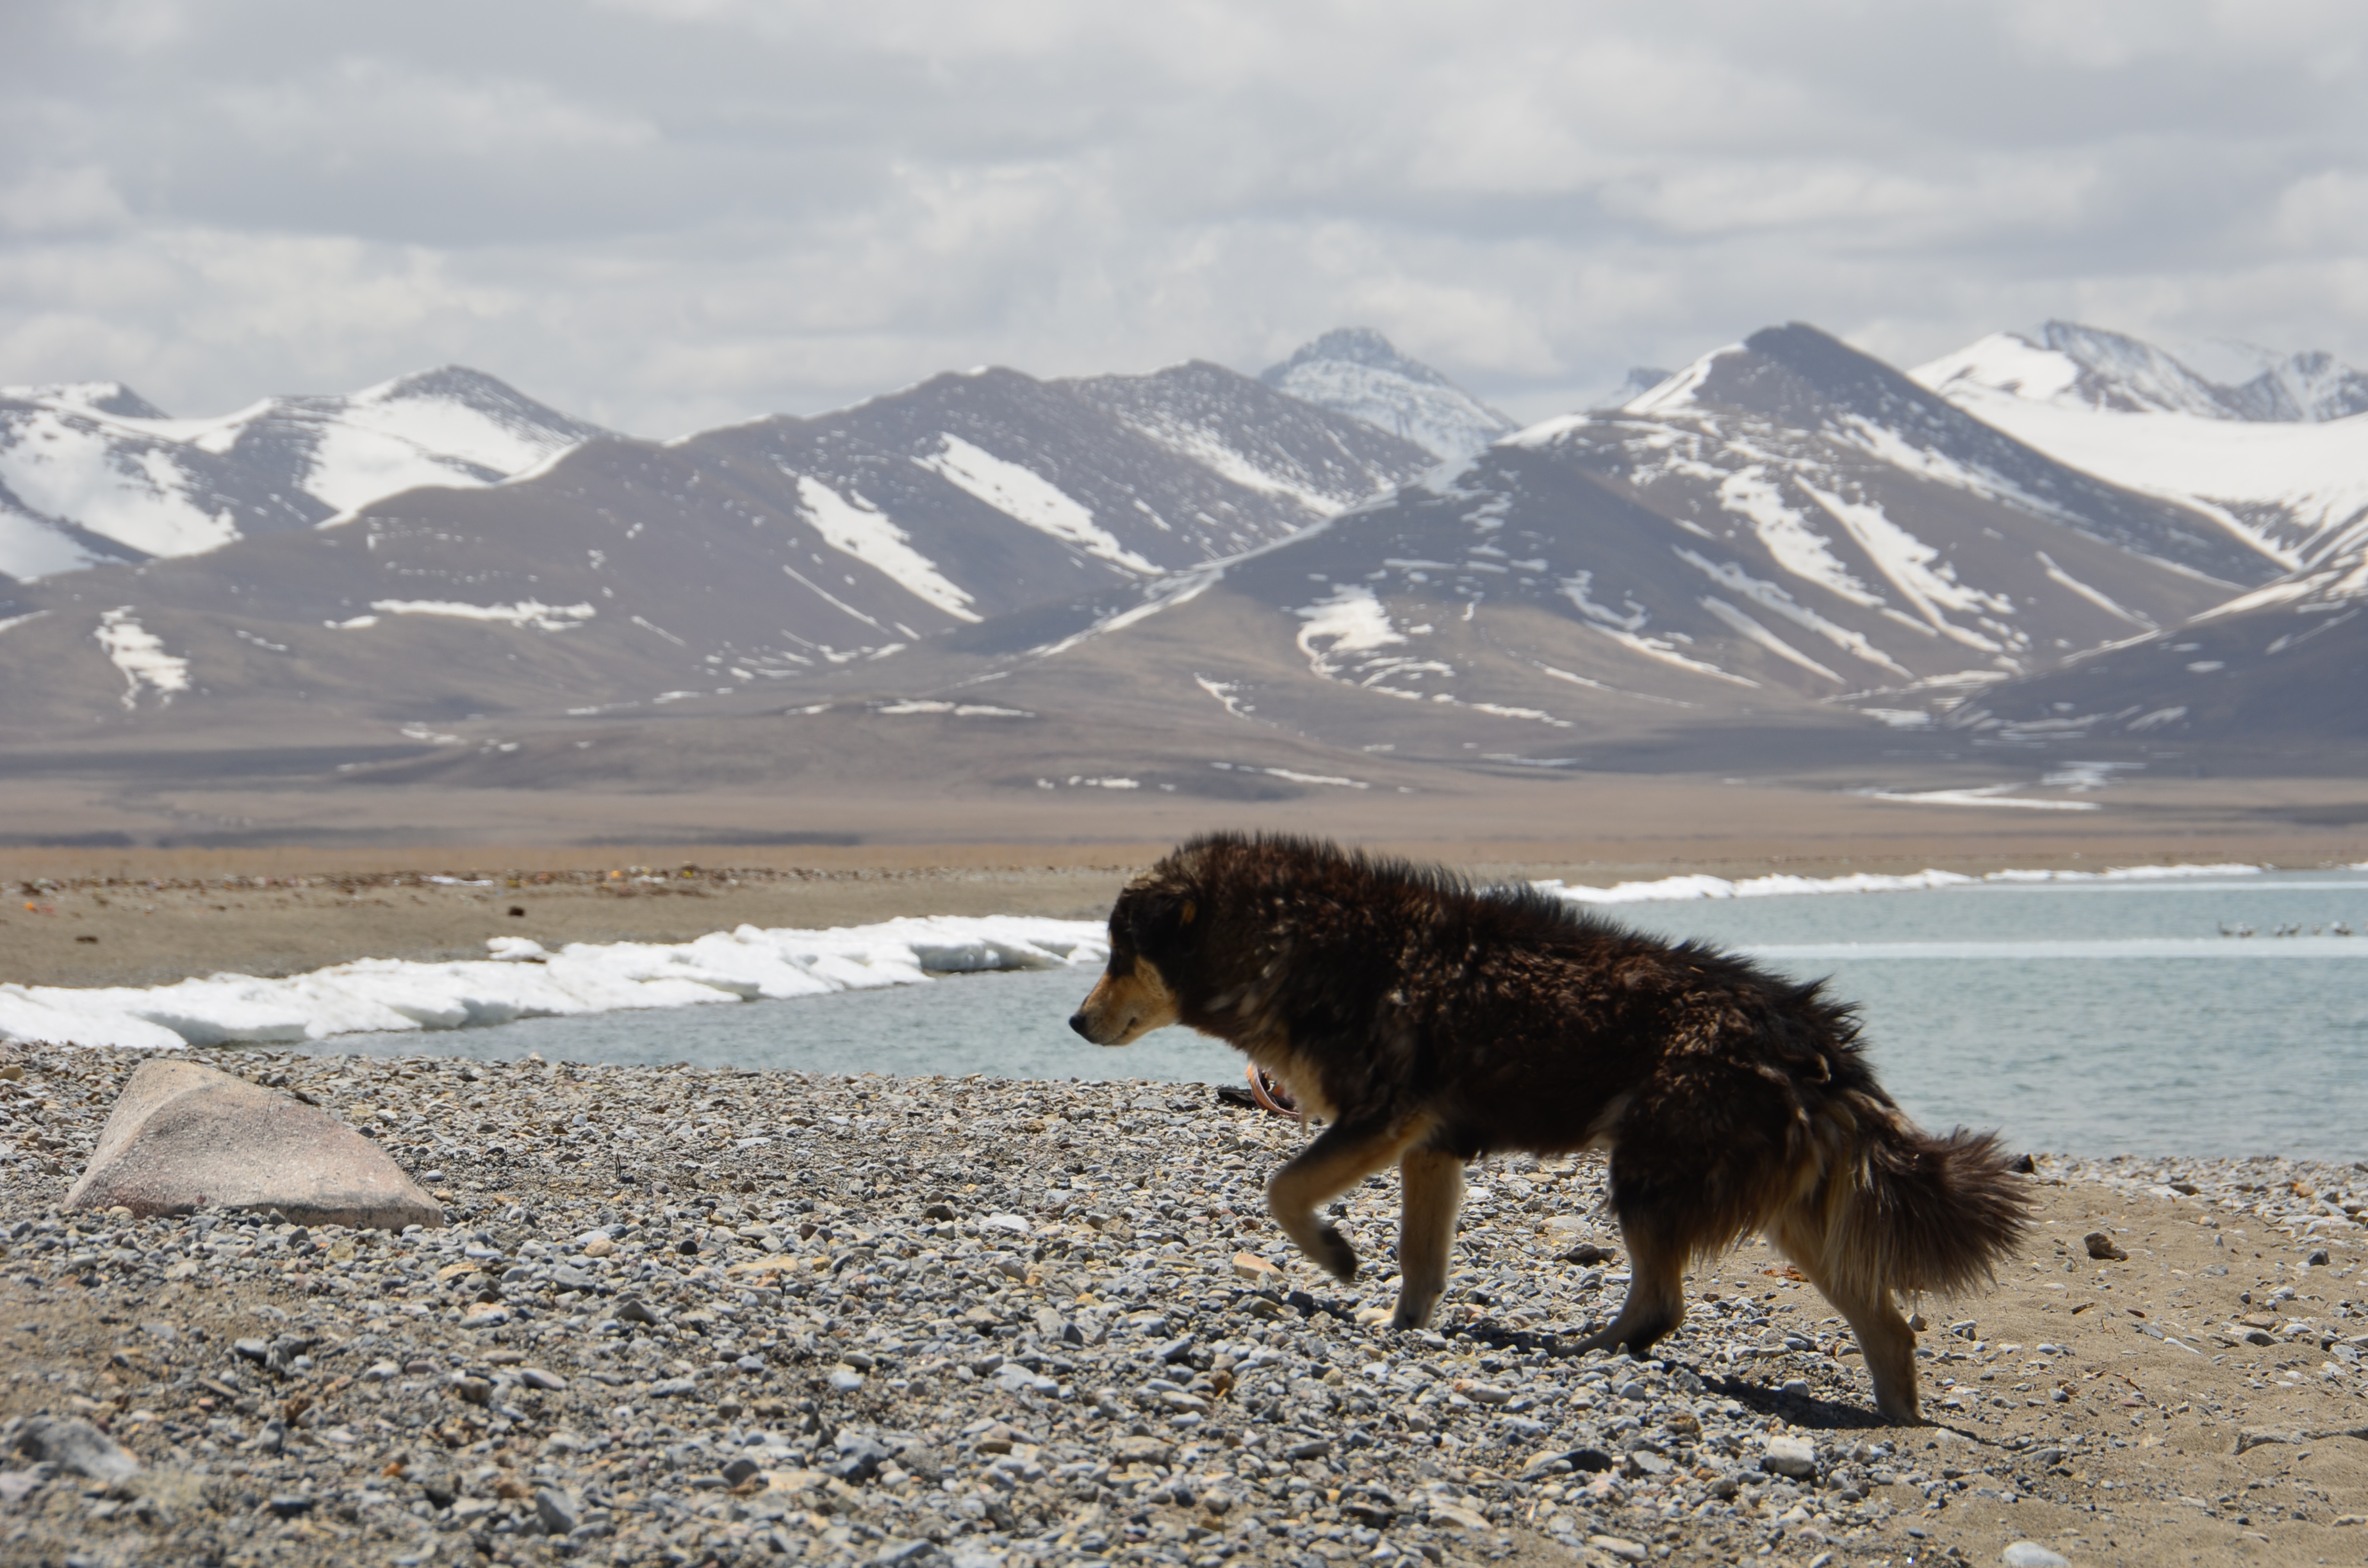
landscape, sea, water, nature, sand, ocean, wilderness, mountain, snow, winter, dog, animal, mountain range, summer, wildlife, pet, weather, mammal, arctic, seashore, rocks, clouds, mountains, tundra, dog like mammal